Hampton Court Palace

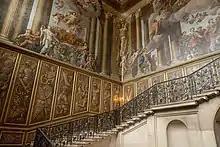
The King's staircase, originally called "The Great Staircase". The murals on the walls were painted by Antonio Verrio.

After the Restoration, King Charles II and his successor James II visited Hampton Court but largely preferred to reside elsewhere. By current French court standards, Hampton Court now appeared old-fashioned. It was in 1689, shortly after Louis XIV's court had moved permanently to Versailles, that the palace's antiquated state was addressed. England had joint monarchs, William III and Mary II. Within months of their accession, they embarked on a massive rebuilding project at Hampton Court. The intention was to demolish the Tudor palace a section at a time while replacing it with a huge modern palace in the Baroque style retaining only Henry VIII's Great Hall.